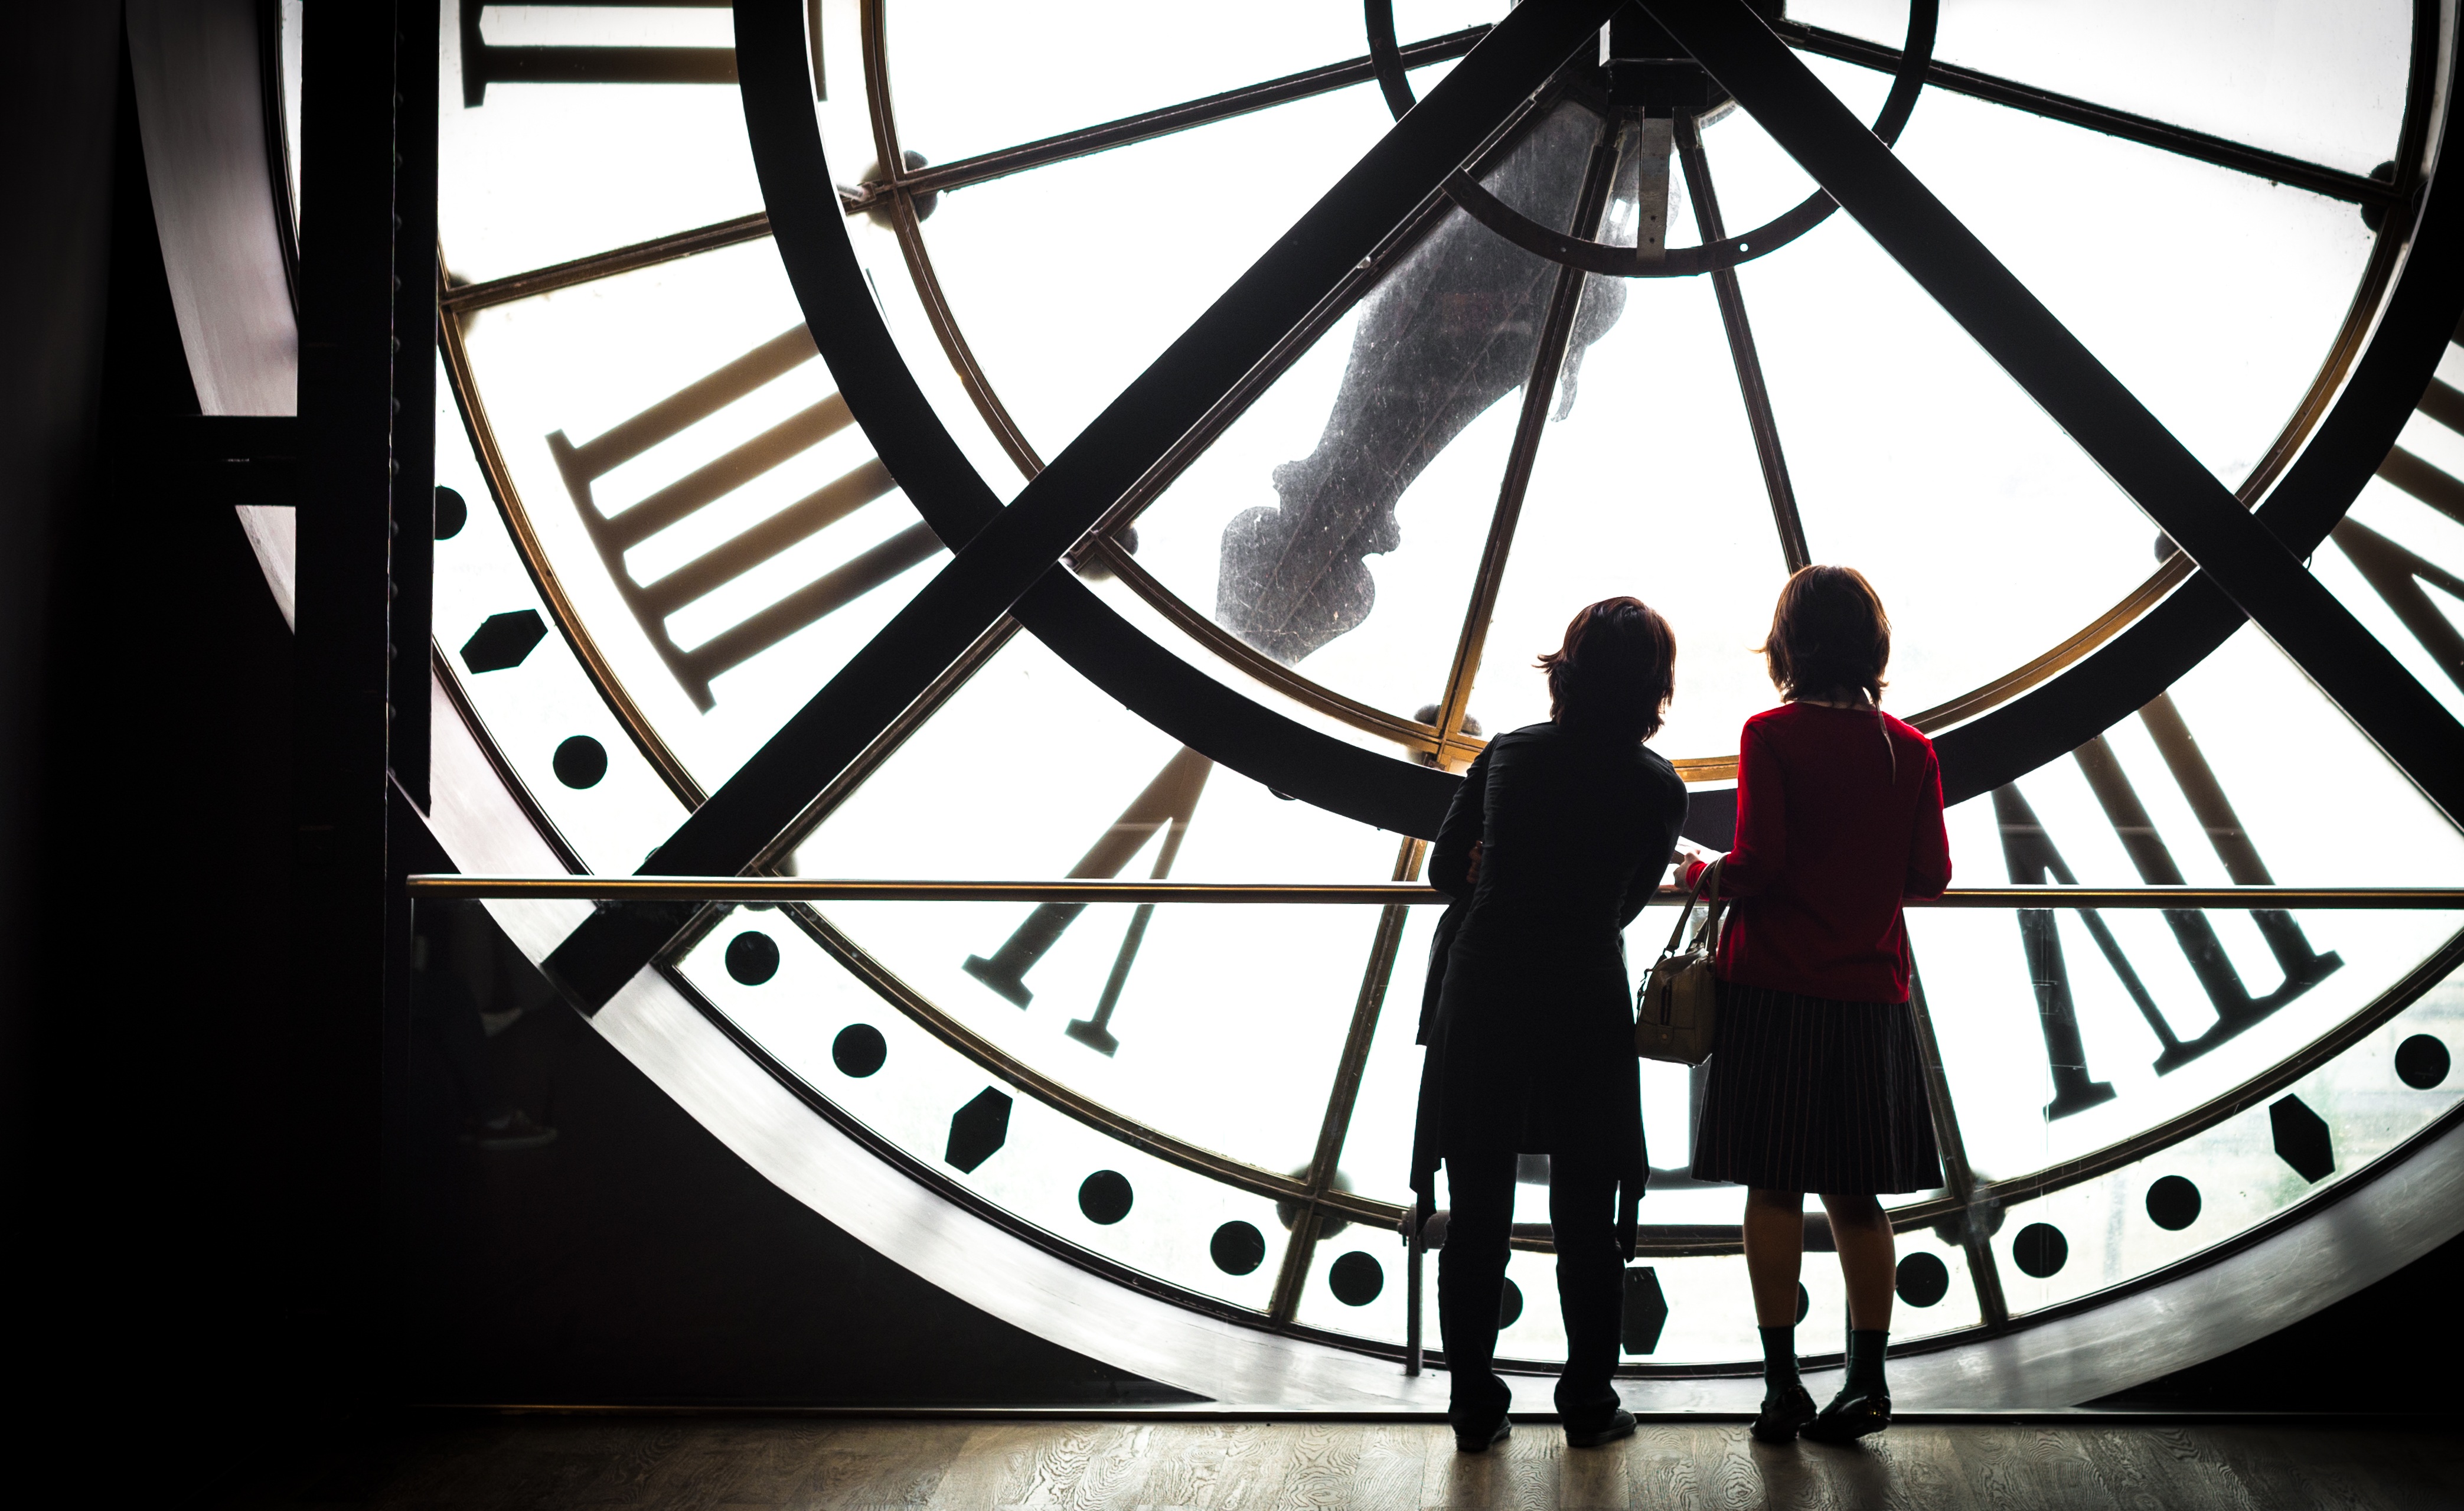
wheel, clock, paris, museum, circle, symmetry, orsay